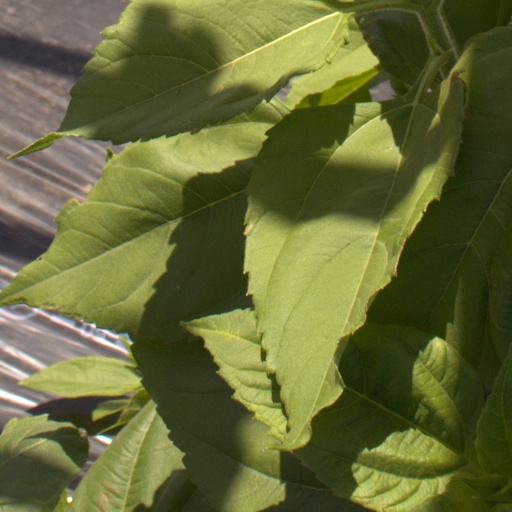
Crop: Jerusalem artichoke